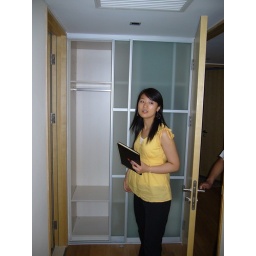
#1. closet in master bedroom. bathroom is t through the door on the left.